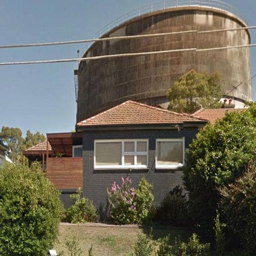
the home 's facade as project focus sees it .